E2 expressway (Philippines)

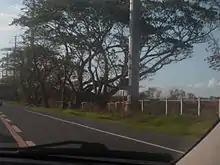
An E2/AH26 marker in Santa Rosa, Laguna

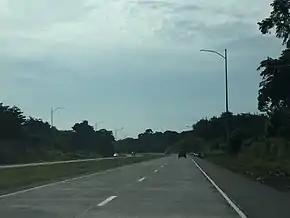
Muntinlupa–Cavite Expressway eastbound to Susana Heights Interchange

E2 starts at Magallanes Interchange in Makati as South Luzon Expressway. From Makati to Calamba, it is a part of Asian Highway 26 (AH26). It carries Skyway until it reaches Muntinlupa, where it ends as SLEX continues. Differing in concession holders, its section between Magallanes and Alabang Exit is also known as "Skyway At-Grade", while the rest of the section takes the South Luzon Expressway concession branding. It parallels Manila South Road (N1) from Muntinlupa to Calamba until it reaches Calamba Exit, a partial cloverleaf interchange in Calamba where N1 takes the AH26 concurrency. It continues until it reaches Santo Tomas, which ends and becomes the STAR Tollway. However, a spur of SLEX will continue, but it is currently unnumbered.